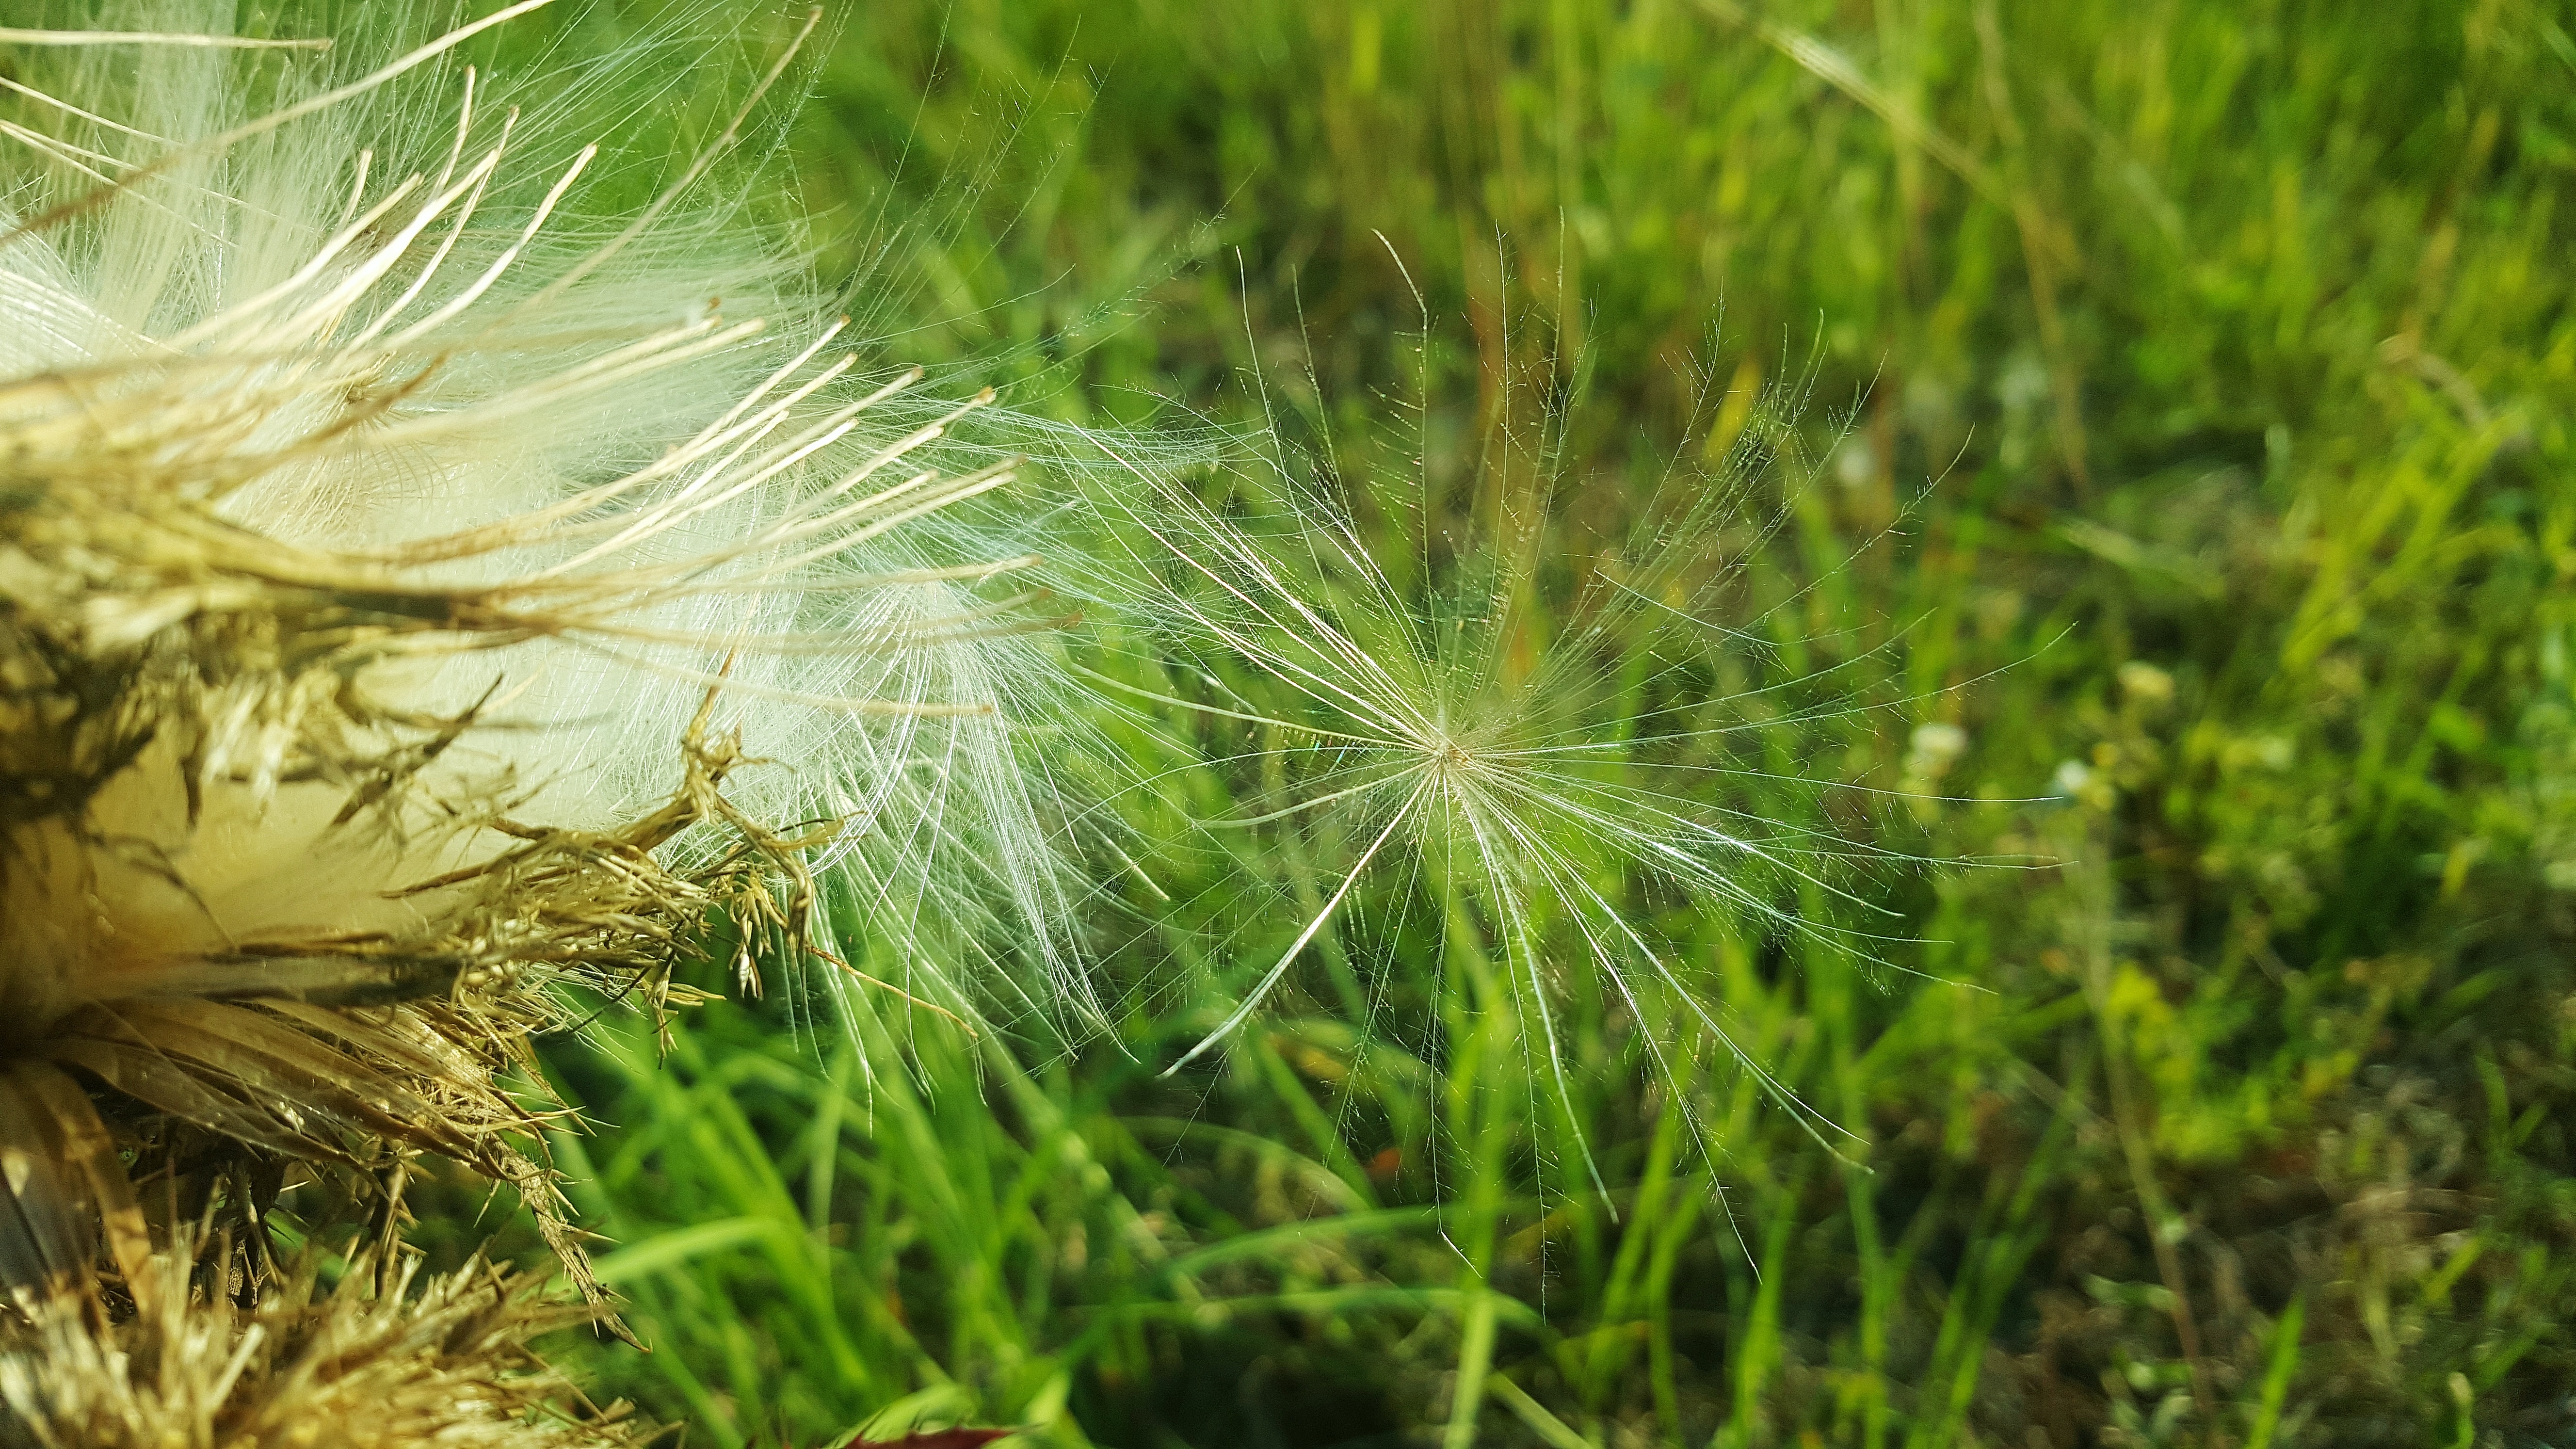
tree, nature, grass, branch, prickly, plant, field, lawn, meadow, dandelion, sunlight, leaf, flower, thorn, green, autumn, botany, flora, wildflower, weed, close up, seeds, asteraceae, thistle, spores, macro photography, flowering plant, daisy family, pappus, grass family, land plant, bull thistle